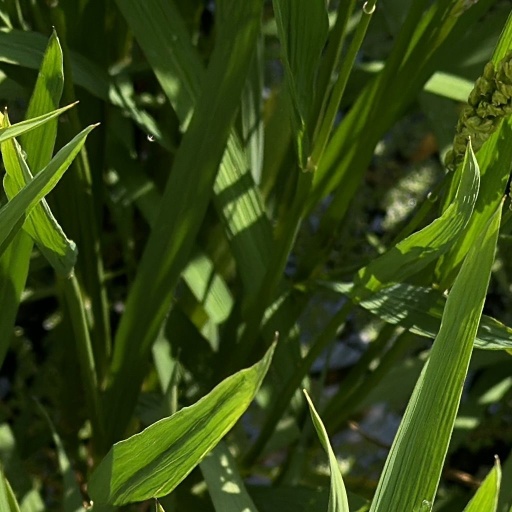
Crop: rice